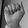
ASL letter: A